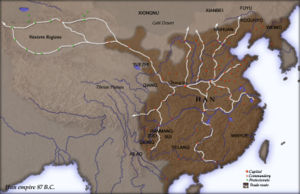
Han-dynastiet
Handynastiets magtområde i 87 f.Kr. med hovedstaden Chang'an.
Han-dynastiet var et af Kinas længstvarende og mægtigste dynastier, som, bortset fra Xin-dynastiet under Wang Mangs interregnum, havde magten fra 206 f.Kr. til 220 e.Kr. Dette dynasti har givet navnet til hankineser, det vil sige den befolkningsgruppe, som udgør flertallet af befolkningen i dagens Kina. Under Han-dynastiet blev konfucianismen statsreligion, og Kinas indflydelse blev udstrakt til Vietnam, Centralasien, Mongoliet og Korea.